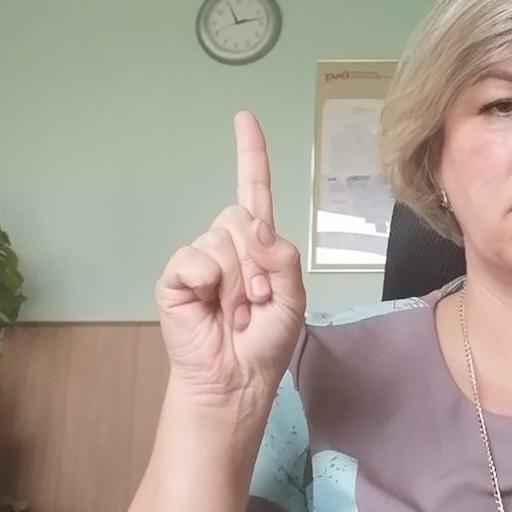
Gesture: one